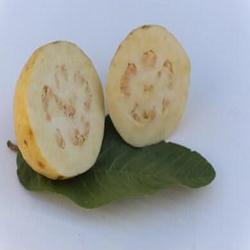
Label: Guava